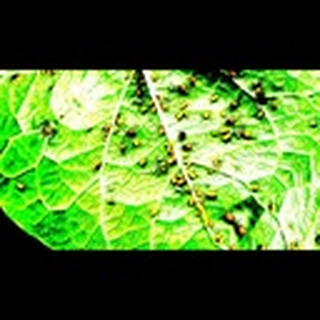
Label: cotton_aphids